Steven Beitashour

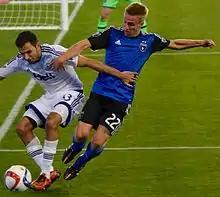
Steven Beitashour for Vancouver Whitecaps

Vancouver Whitecaps FC acquired Beitashour for an undisclosed amount on January 27, 2014. On March 8, Beitashour played his first match for the Whitecaps in their season opener against the New York Red Bulls, providing a secondary assist to Kenny Miller in their 4–1 win. Beitashour was named in the MLS team of the week after his performance against the LA Galaxy on April 19. On April 26, he provided a game-tying assist to Sebastián Fernández in the last minute of the match against Real Salt Lake. Beitashour was nominated for the 2014 MLS All-Star Game against Bayern Munich. On September 27, he provided a game-winning assist to Pedro Morales in a 2–1 win against Real Salt Lake. On October 10, the Whitecaps won the 2014 Cascadia Cup with a 1–0 win at Seattle Sounders FC. The Whitecaps also qualified for the 2015–16 CONCACAF Champions League as the best Canadian team of the regular season.